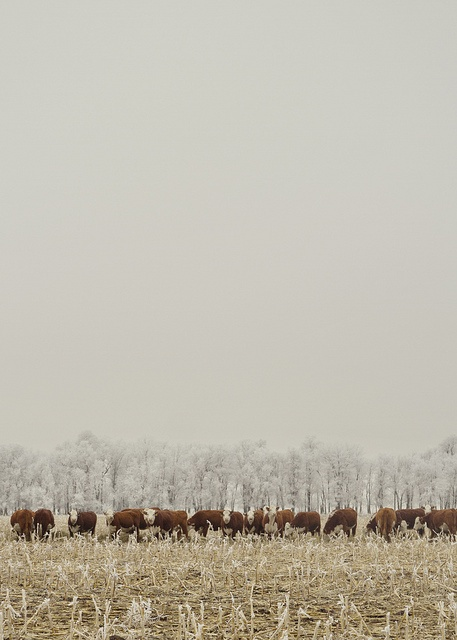
Capital in a field with trees in the winter
A herd of cattle standing in a desolate field.
a herd of cows standing next to a group of white trees
Cattle in dry yellow grass with snowy trees and a misty landscape behind them.
A group of animals standing in a field near each other.